Australian rules football in England

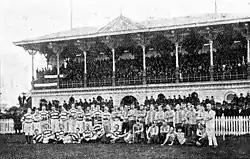
The touring British Lions in 1888 before a match against the South Melbourne Football Club

Australian rules football was played by a British representative rugby team which toured Australia in 1888. The team arrived in Hobart, Tasmania on 18 April. They attended a social function with the Southern Tasmanian Football Association, before going to New Zealand for a series of rugby matches.